Berlin Gesundbrunnen station

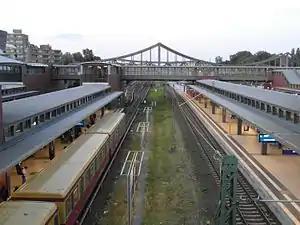
2012

Berlin Gesundbrunnen station is a railway station in Berlin, Germany. It is situated in the Gesundbrunnen district, part of the central Mitte borough, as an interconnection point between the northern "Ringbahn" and "Nord-Süd Tunnel" lines of the Berlin S-Bahn, as well as a regional and long distance station of the Deutsche Bahn network. The station is operated by the DB Station&Service subsidiary of Deutsche Bahn AG and is classified as a Category 1 station, one of 21 in Germany and four in Berlin, the others being Berlin Hauptbahnhof, Berlin Südkreuz and Berlin Ostbahnhof.